Rollins Pass

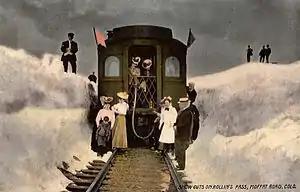
"Snow cuts on Rollin's Pass, Moffat Road, Colo." This is a colorized sketch of McClure photograph 257-8067, the description stating, "Snow scene, summit Rollin's Pass: elevation, 11,660 feet; on Moffat Line R. R., three hours' ride from Denver. Photograph taken in May, 1906. The region of perpetual snow. Photograph by L.C. McClure, Denver."

There were multiple prior efforts to build a railroad over Rollins Pass in the 19th century and all attempts were met with impassable engineering challenges, financing issues, or both: "GHS, Jefferson, & Boulder County Railroad and Wagon Road" (A.N. Rogers' line) in 1867; "U.P." in 1866; "Kansas Pacific" in 1869; "Colorado Railroad" (B. & M. subsidiary) in 1884—two tunnels located; "Denver, Utah & Pacific" in 1881 (construction started and tunnel located). The remains of the latter tunneling attempt can still be seen on the northern slope of the rock wall at Yankee Doodle Lake and the detritus from the attempted excavation of the tunnel was placed at the northernmost part of the lake where pulverized granite tailings can be seen rising out of the water. These tailings were definitively from the 1880s tunneling efforts as they are not visible in the early stereoscopic images from the wagon road era of Yankee Doodle Lake; further, the attempted tunnel was not part of the later rail line that ultimately summited Rollins Pass.